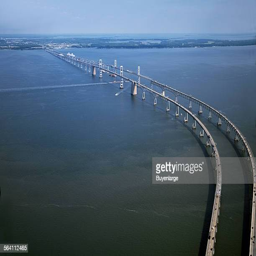
tourist attraction connecting capital with the state